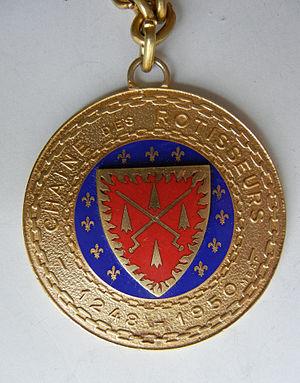
Confrérie de la chaîne des rôtisseurs
La confrérie de la Chaîne des rôtisseurs est une association de gastronomes, fondée à Paris, en 1950. Elle renvoie à l'ancienne corporation française des Ayeurs, créée en 1248, sous Saint-Louis, devenue par extension en 1610 celle des Rôtisseurs, et ce jusqu'à la Révolution française, qui mit fin en 1793 aux corporations.